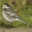
Label: bird